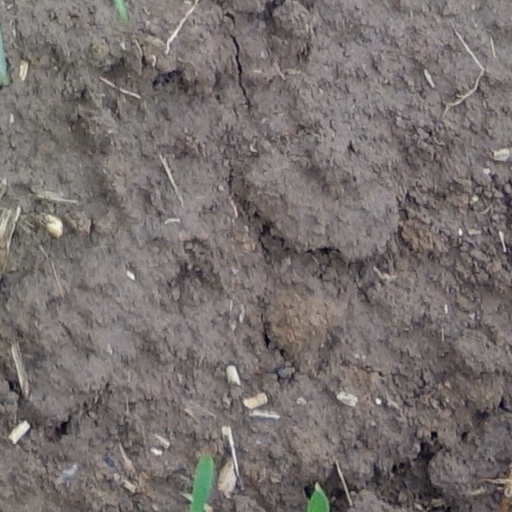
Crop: wheat